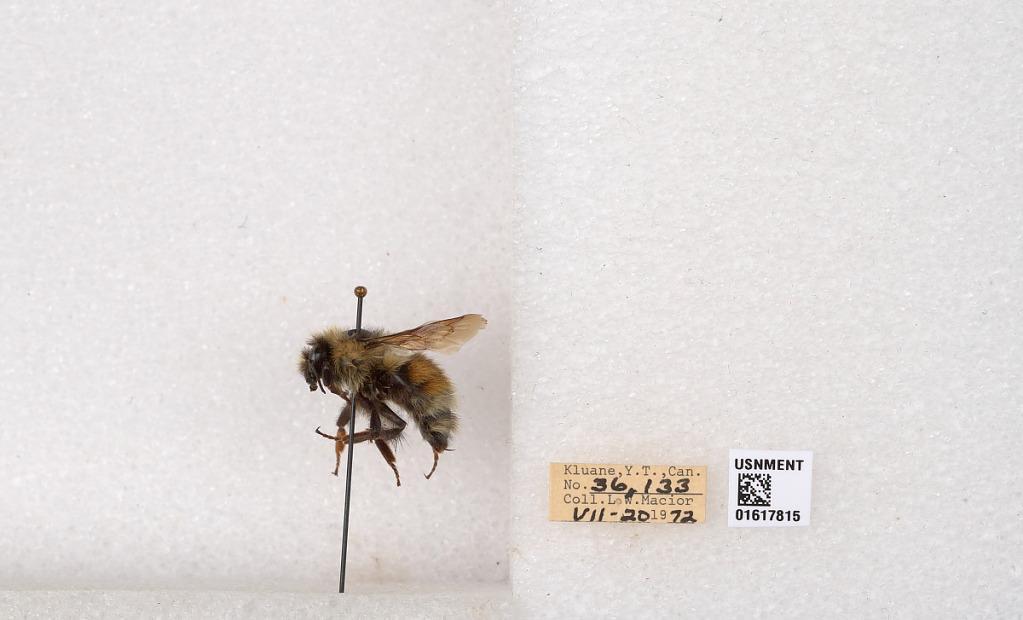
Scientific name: Bombus (Pyrobombus) sylvicola Kirby
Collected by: L. Macior
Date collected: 1972-7-20
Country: Canada
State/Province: Yukon Teritory
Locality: Kluane National Park and Reserve
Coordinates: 60.7493, -139.504